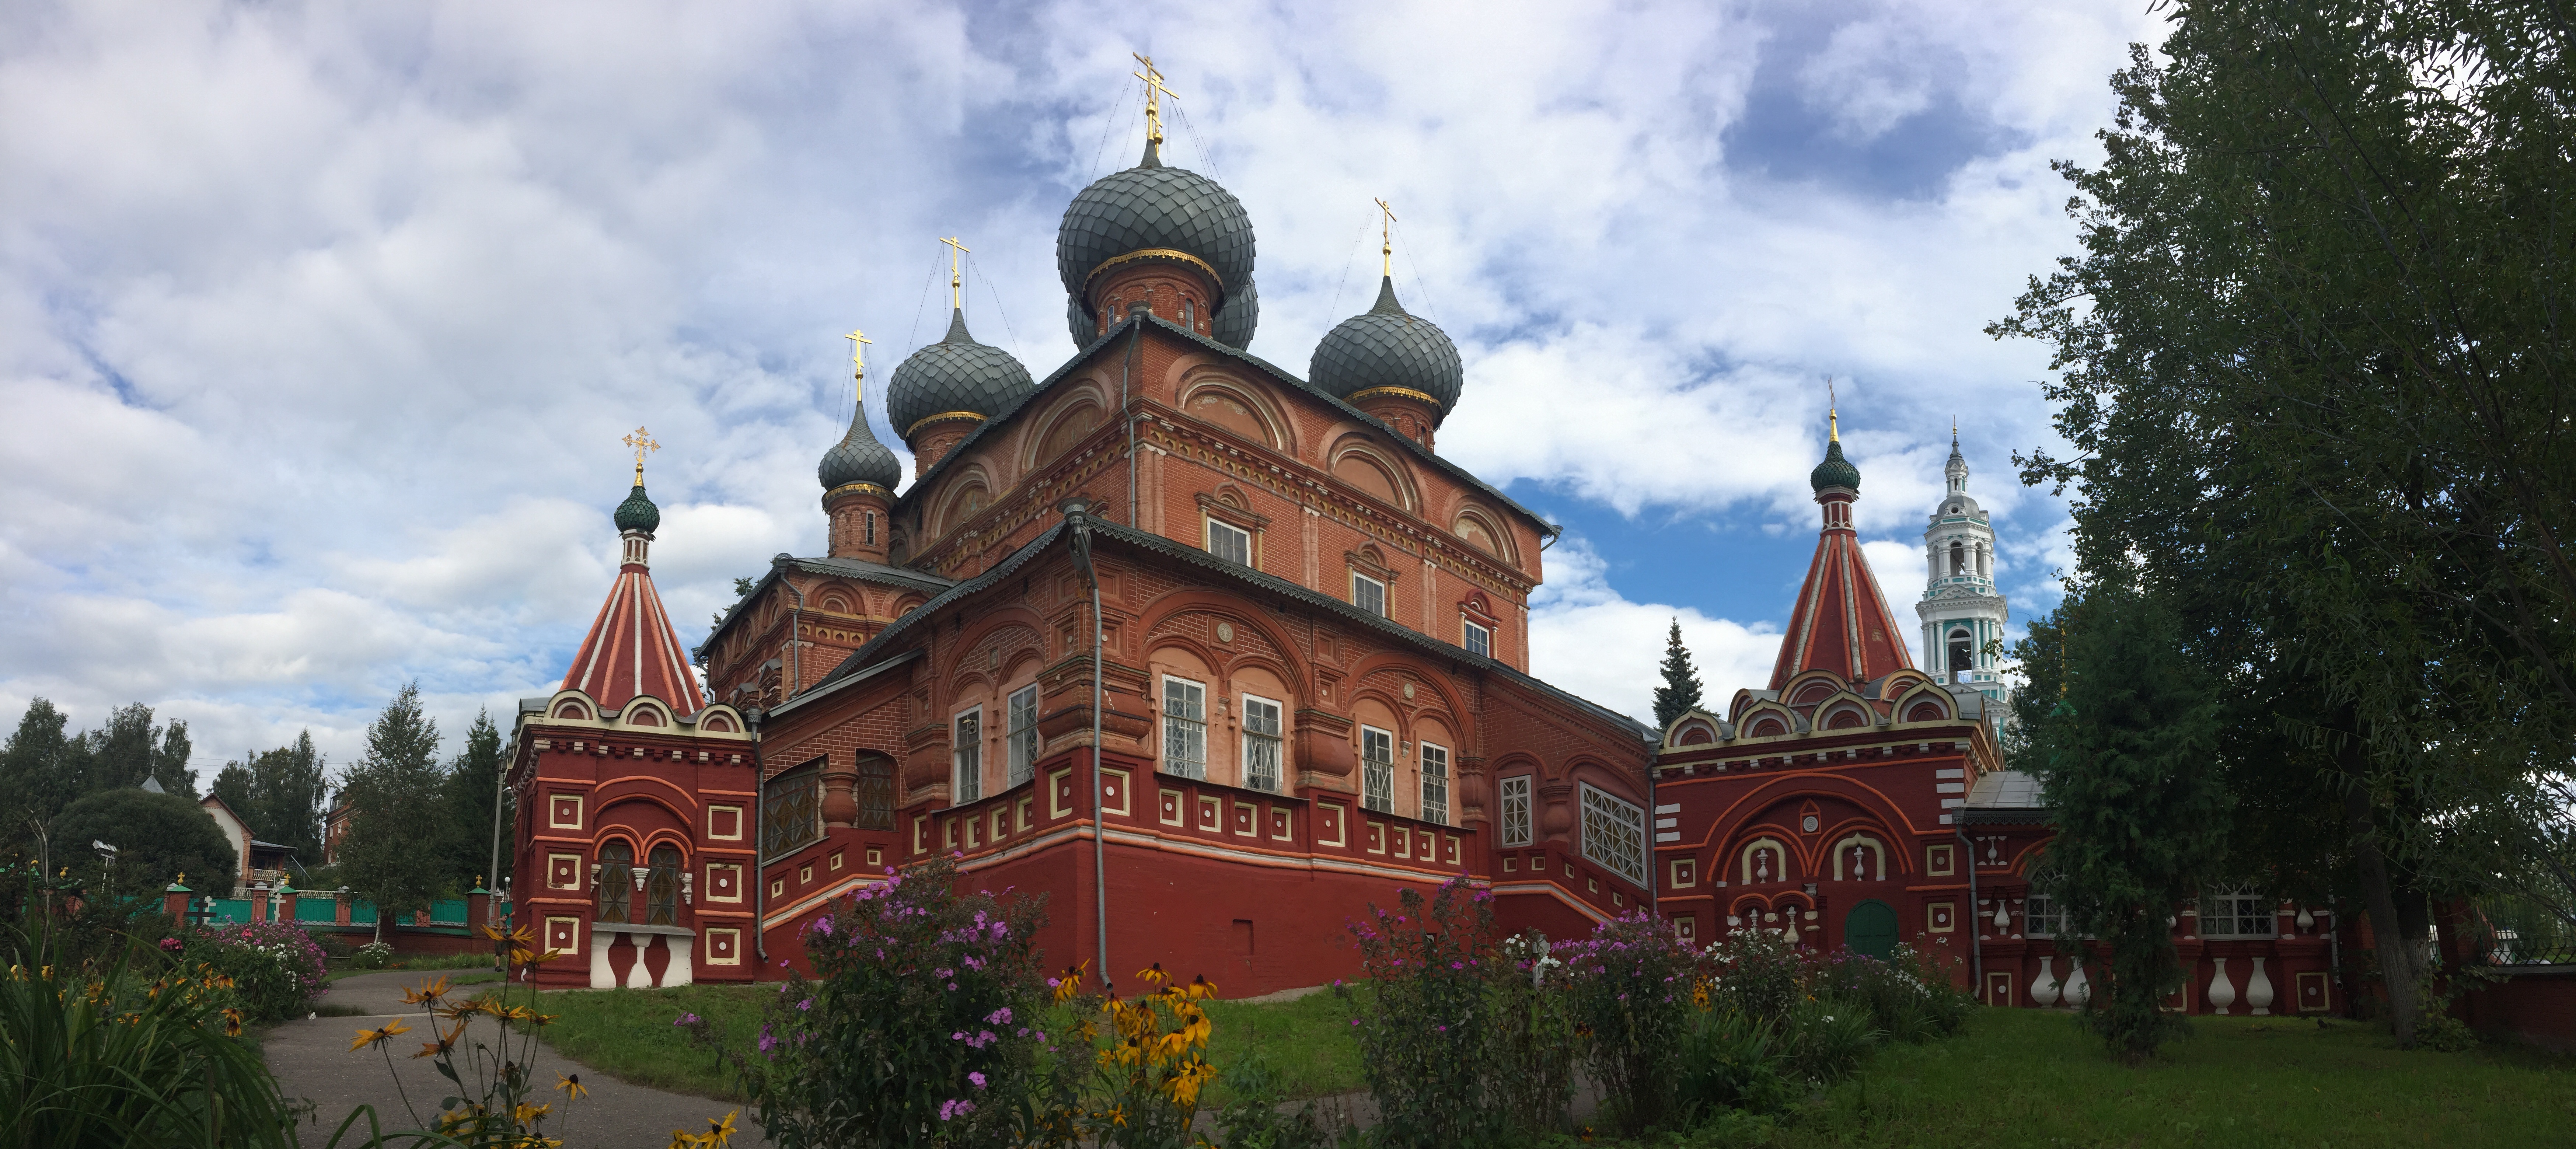
mansion, town, building, chateau, palace, landmark, church, cathedral, chapel, tourism, place of worship, monastery, estate, tours, historic site